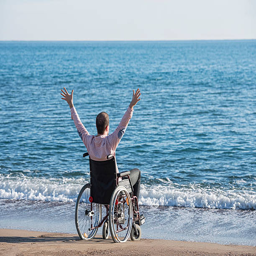
hopeful disabled young man on the beach